Hubert Wu

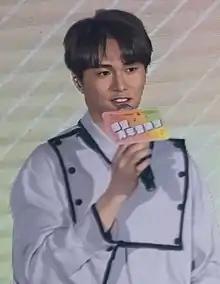
Wu attending a concert organised by the Pok Oi Hospital at the Queen Elizabeth Stadium, Wan Chai on 3 December 2022.

Wu was the first runner-up of "The Voice (Hong Kong)" Season 2, winner of "New Talent Singing Awards 2010", and is currently signed with as an actor and singer-songwriter.